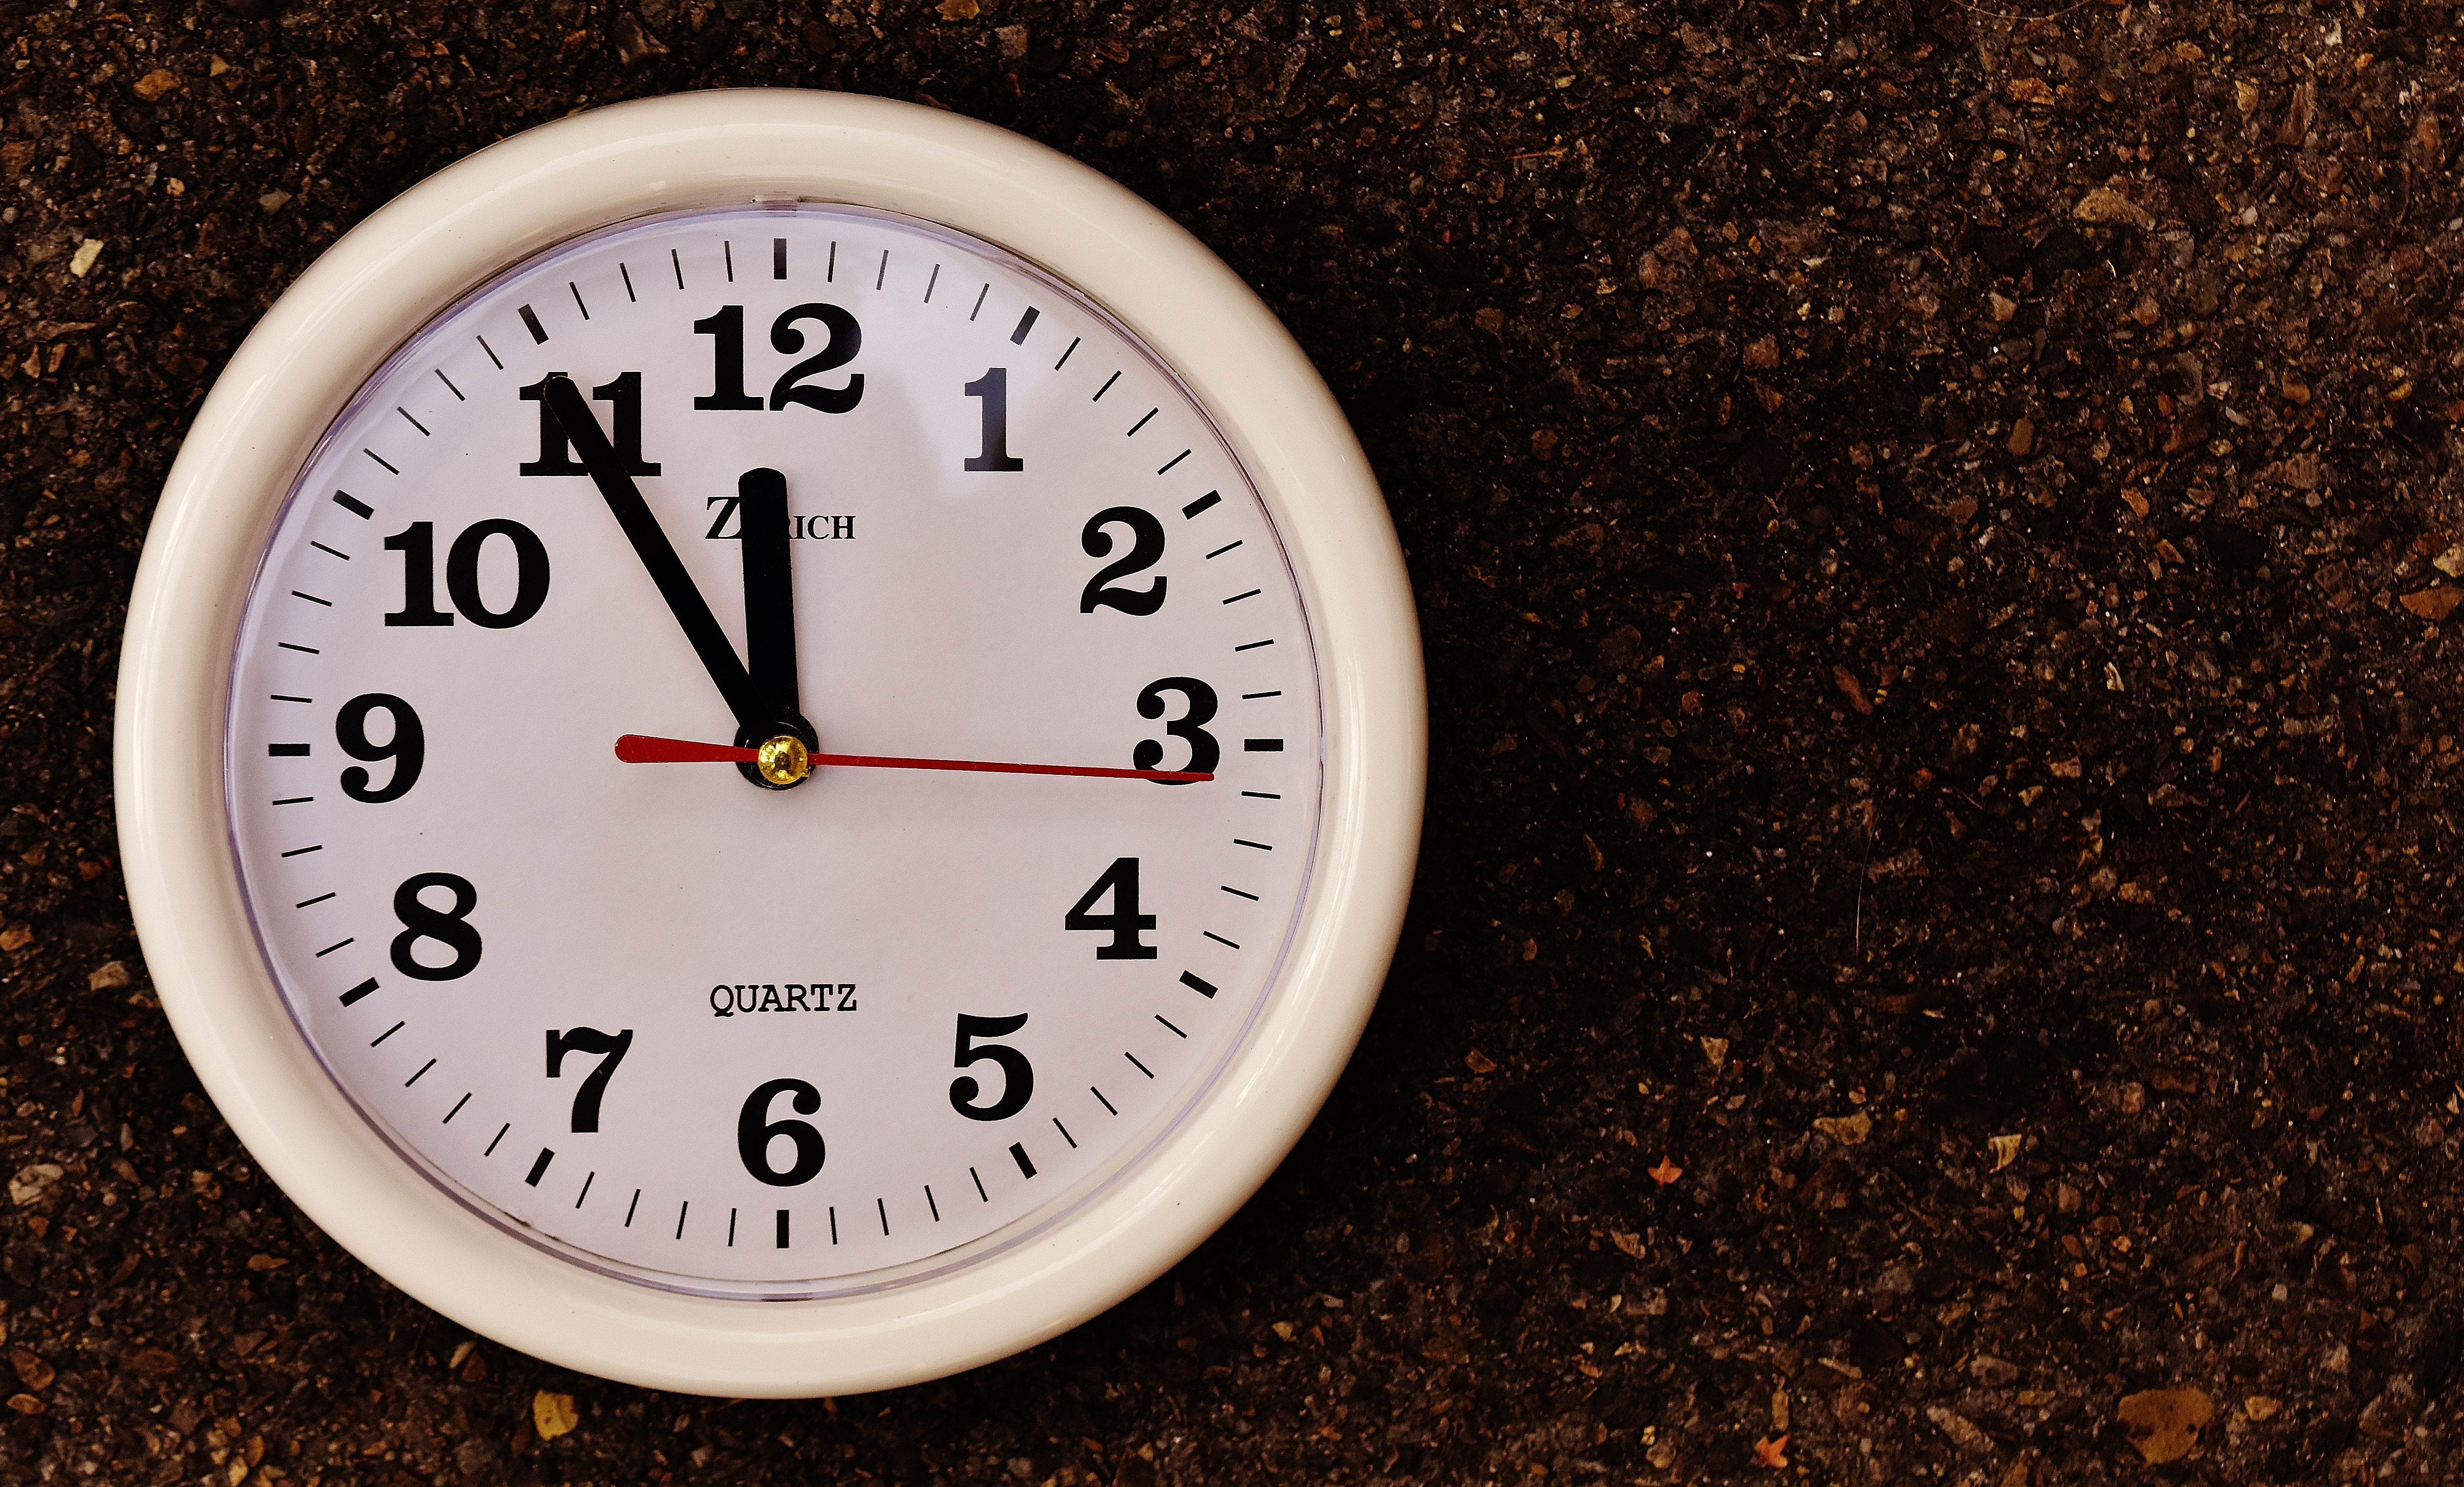
hand, clock, time, alarm clock, gauge, timepiece, dial, clock face, disaster, hours, pointer, time indicating, time of, wake up, the eleventh hour